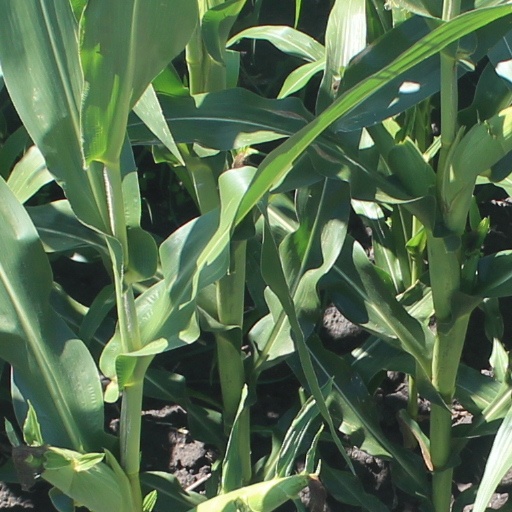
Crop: maize; corn